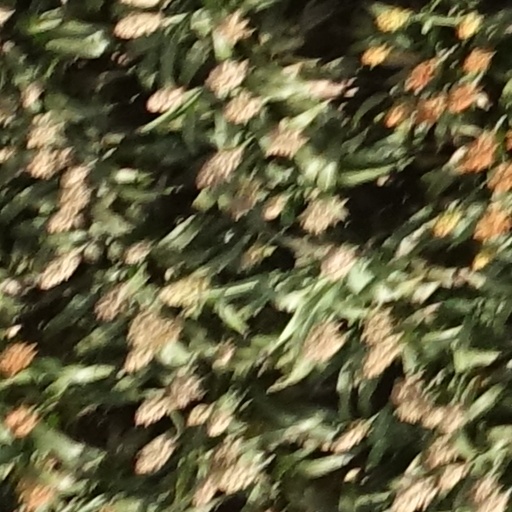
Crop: sorghum